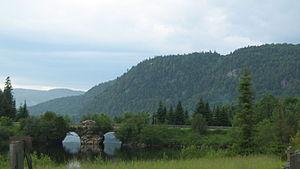
Paysage du lac Monroe dans le parc national du Mont-Tremblant
Le refuge faunique de la Rivière-des-Mille-Îles est une aire protégée situé sur la rivière du même nom à Laval et Rosemère. Le territoire du refuge est composé de dix îles ayant une superficie totale de 26 ha. Elle est gérée par l'organisme Éco-Nature.
Morin-Heights est une municipalité du Québec, située dans la municipalité régionale de comté des Pays-d'en-Haut dans la région administrative des Laurentides. Elle est nommée en l'honneur d'Augustin-Norbert Morin.
Lac-Akonapwehikan est un territoire non organisé situé dans la municipalité régionale de comté d'Antoine-Labelle, dans la région administrative des Laurentides, au Québec.
Piedmont est une municipalité au Québec, située dans la municipalité régionale de comté des Pays-d'en-Haut dans la région administrative des Laurentides.